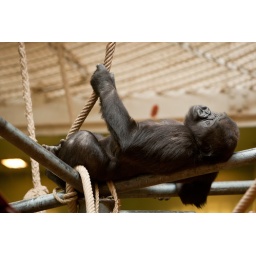
Gorilla: Nasibu, one the rare moments when he wasn't running around with the girls